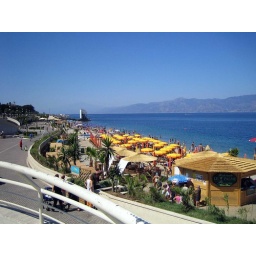
Looking south in Reggio towards the monument and outdoor movie screen